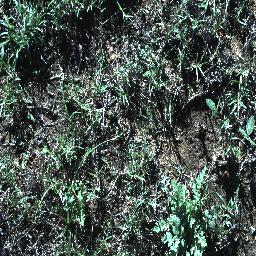
Label: parthenium